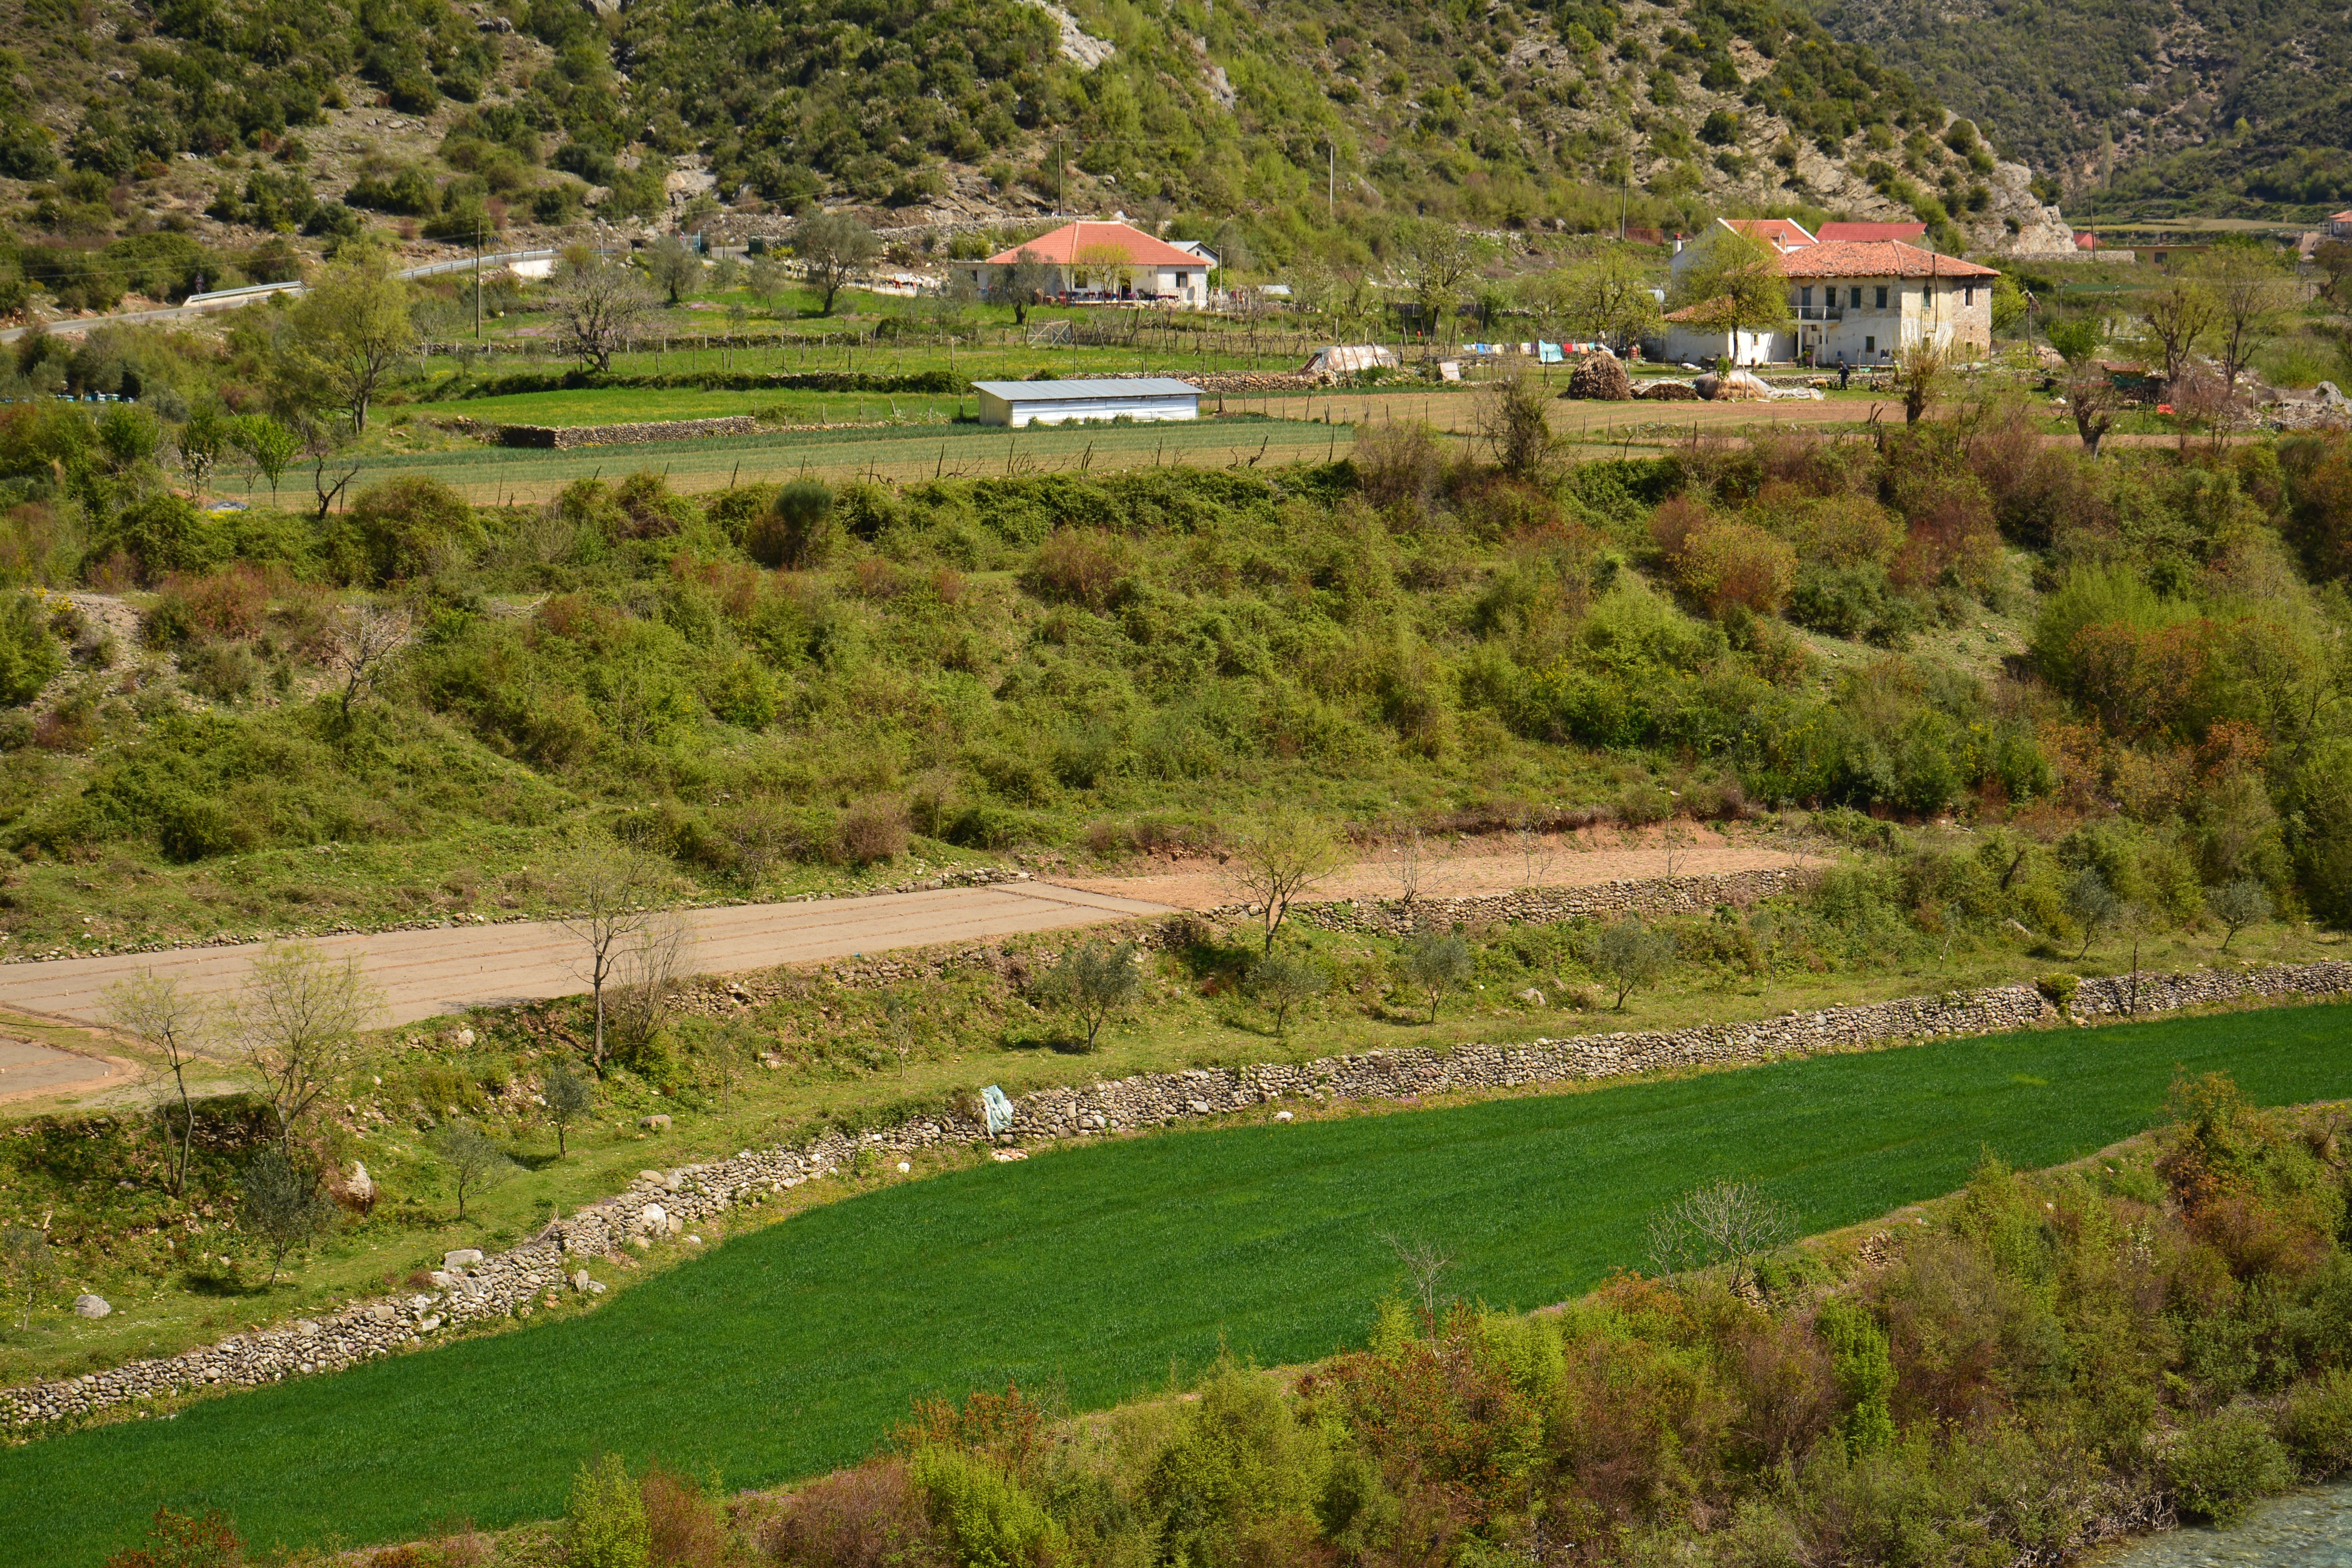
landscape, nature, mountain, structure, field, farm, meadow, hill, valley, village, pasture, reservoir, agriculture, plain, golf course, golf club, plateau, estate, albania, rural area, aerial photography, sport venue